Battle of Langemarck (1917)

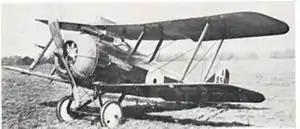

The German 4th Army operation order for the defensive battle was issued on 27 June. German infantry units had been reorganised on similar lines to the British, with a rifle section, assault troop section, a grenade-launcher section and a light machine-gun section. Field artillery in the divisions had been organised into artillery assault groups, which followed the infantry to engage the attackers with observed or direct fire. Each infantry regiment of the 183rd Division, based around Westroosebeke behind the northern flank of (Group Ypres), had a battalion of the divisional field artillery regiment attached. From mid-1917, the area east of Ypres was defended by six German defensive positions: the front position, (second position), (third position), (fourth position), (fifth position) and (under construction).